New York State Route 92

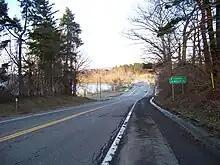
The eastern terminus of NY 92 at an intersection with US 20 in Cazenovia

NY 92 was assigned as part of the 1930 renumbering of state highways in New York to a northwest–southeast roadway connecting Fayetteville to Cazenovia. At Fayetteville, NY 92 ended at NY 5, which continued west into downtown Syracuse on Genesee Street. NY 5 was realigned to follow Erie Boulevard through eastern Syracuse. NY 5's former routing along Genesee Street between Columbus Avenue and Erie Boulevard became a westward extension of NY 92, which overlapped NY 5 from Fayetteville to DeWitt. At Columbus Avenue, NY 92 turned north and followed that street to Erie Boulevard, where it ended at NY 5. NY 92 was extended west along Genesee Street to its current terminus at US 11 in April 1935.